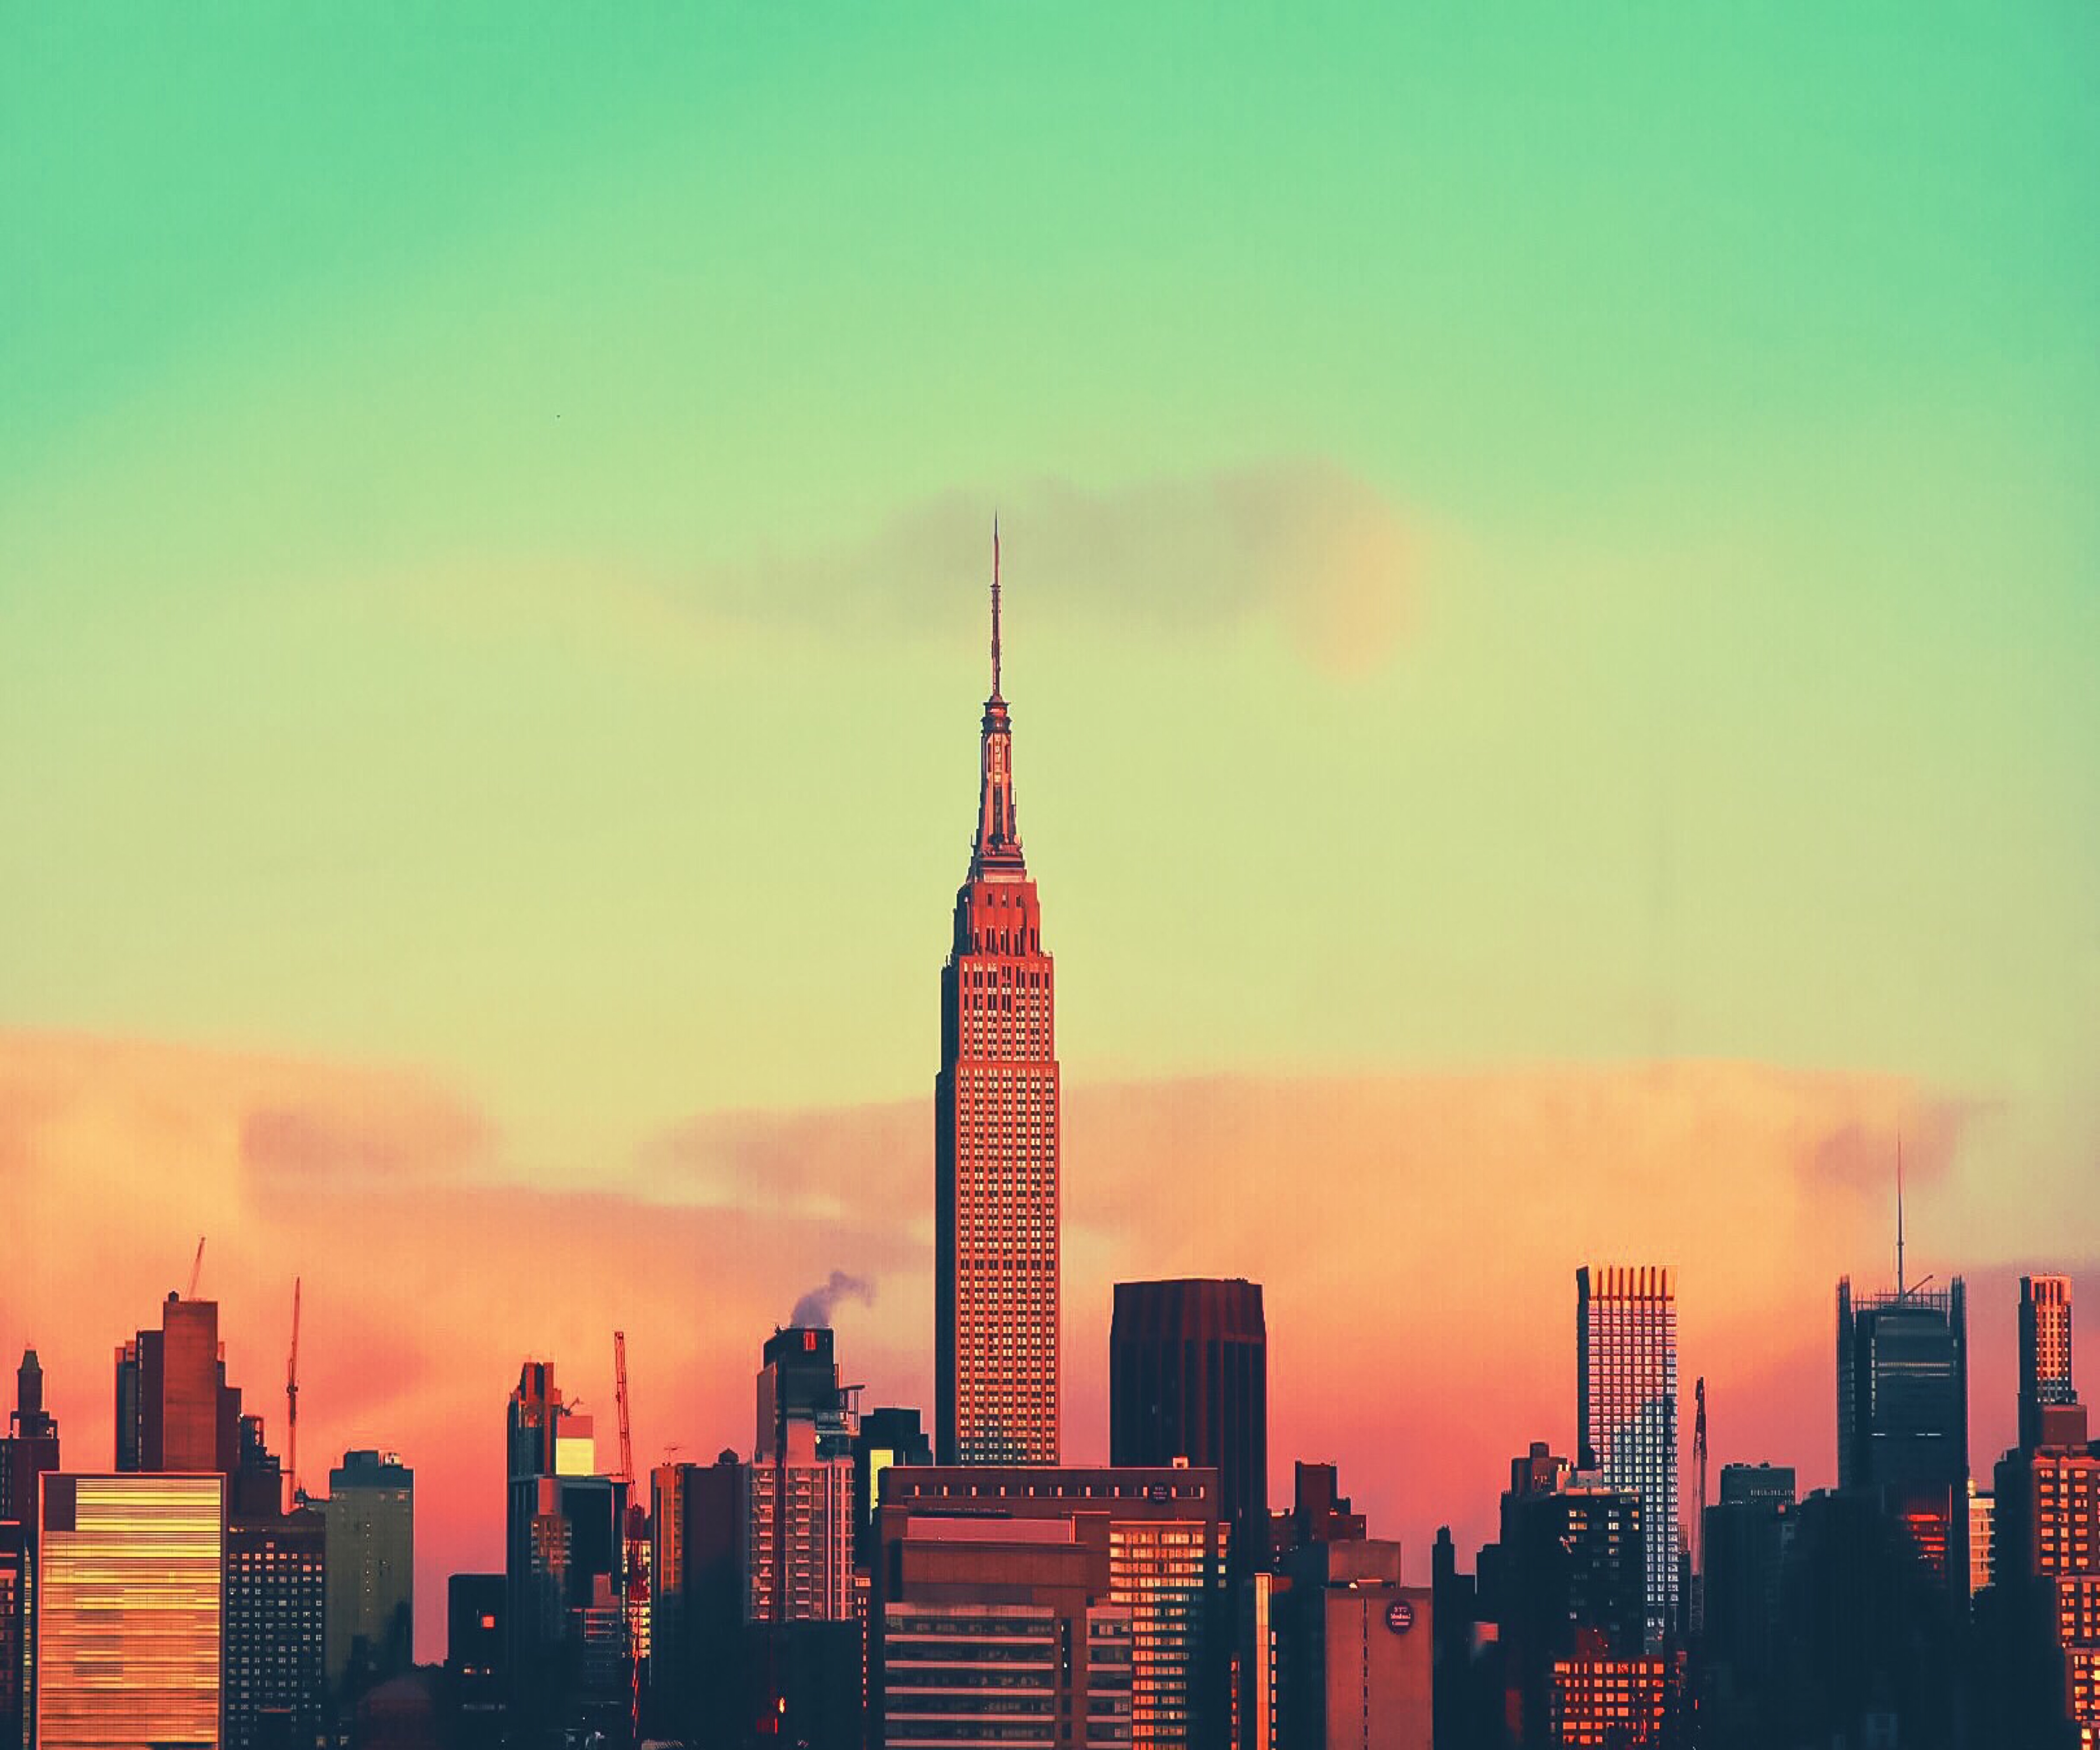
horizon, architecture, sky, sunrise, sunset, skyline, morning, dawn, city, skyscraper, urban, cityscape, downtown, dusk, evening, tower, business, skyscrapers, buildings, metropolis, atmospheric phenomenon, human settlement, atmosphere of earth, metropolitan area